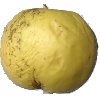
Label: golden_apple